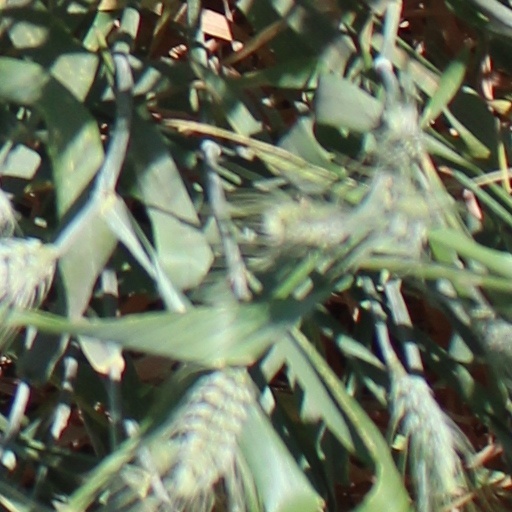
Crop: wheat